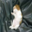
Label: dog